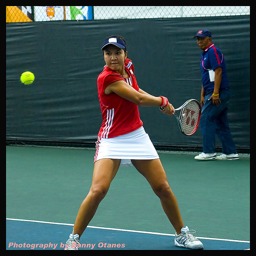
The young woman tennis player is swinging her racket.
a lady that is with a racket on a tennis court
A woman in a short skirt standing on top of a tennis court.
a female tennis player in a red top
A tennis player getting ready to swing and hit the ball .